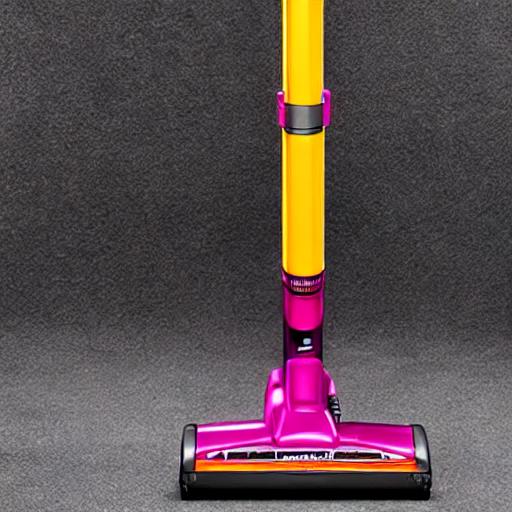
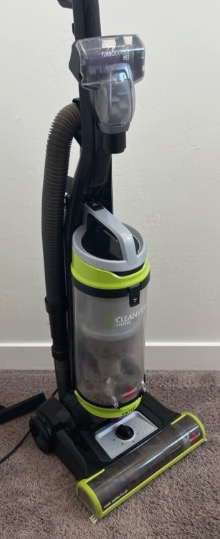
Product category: items_vacuum
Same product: no